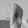
ASL letter: Q